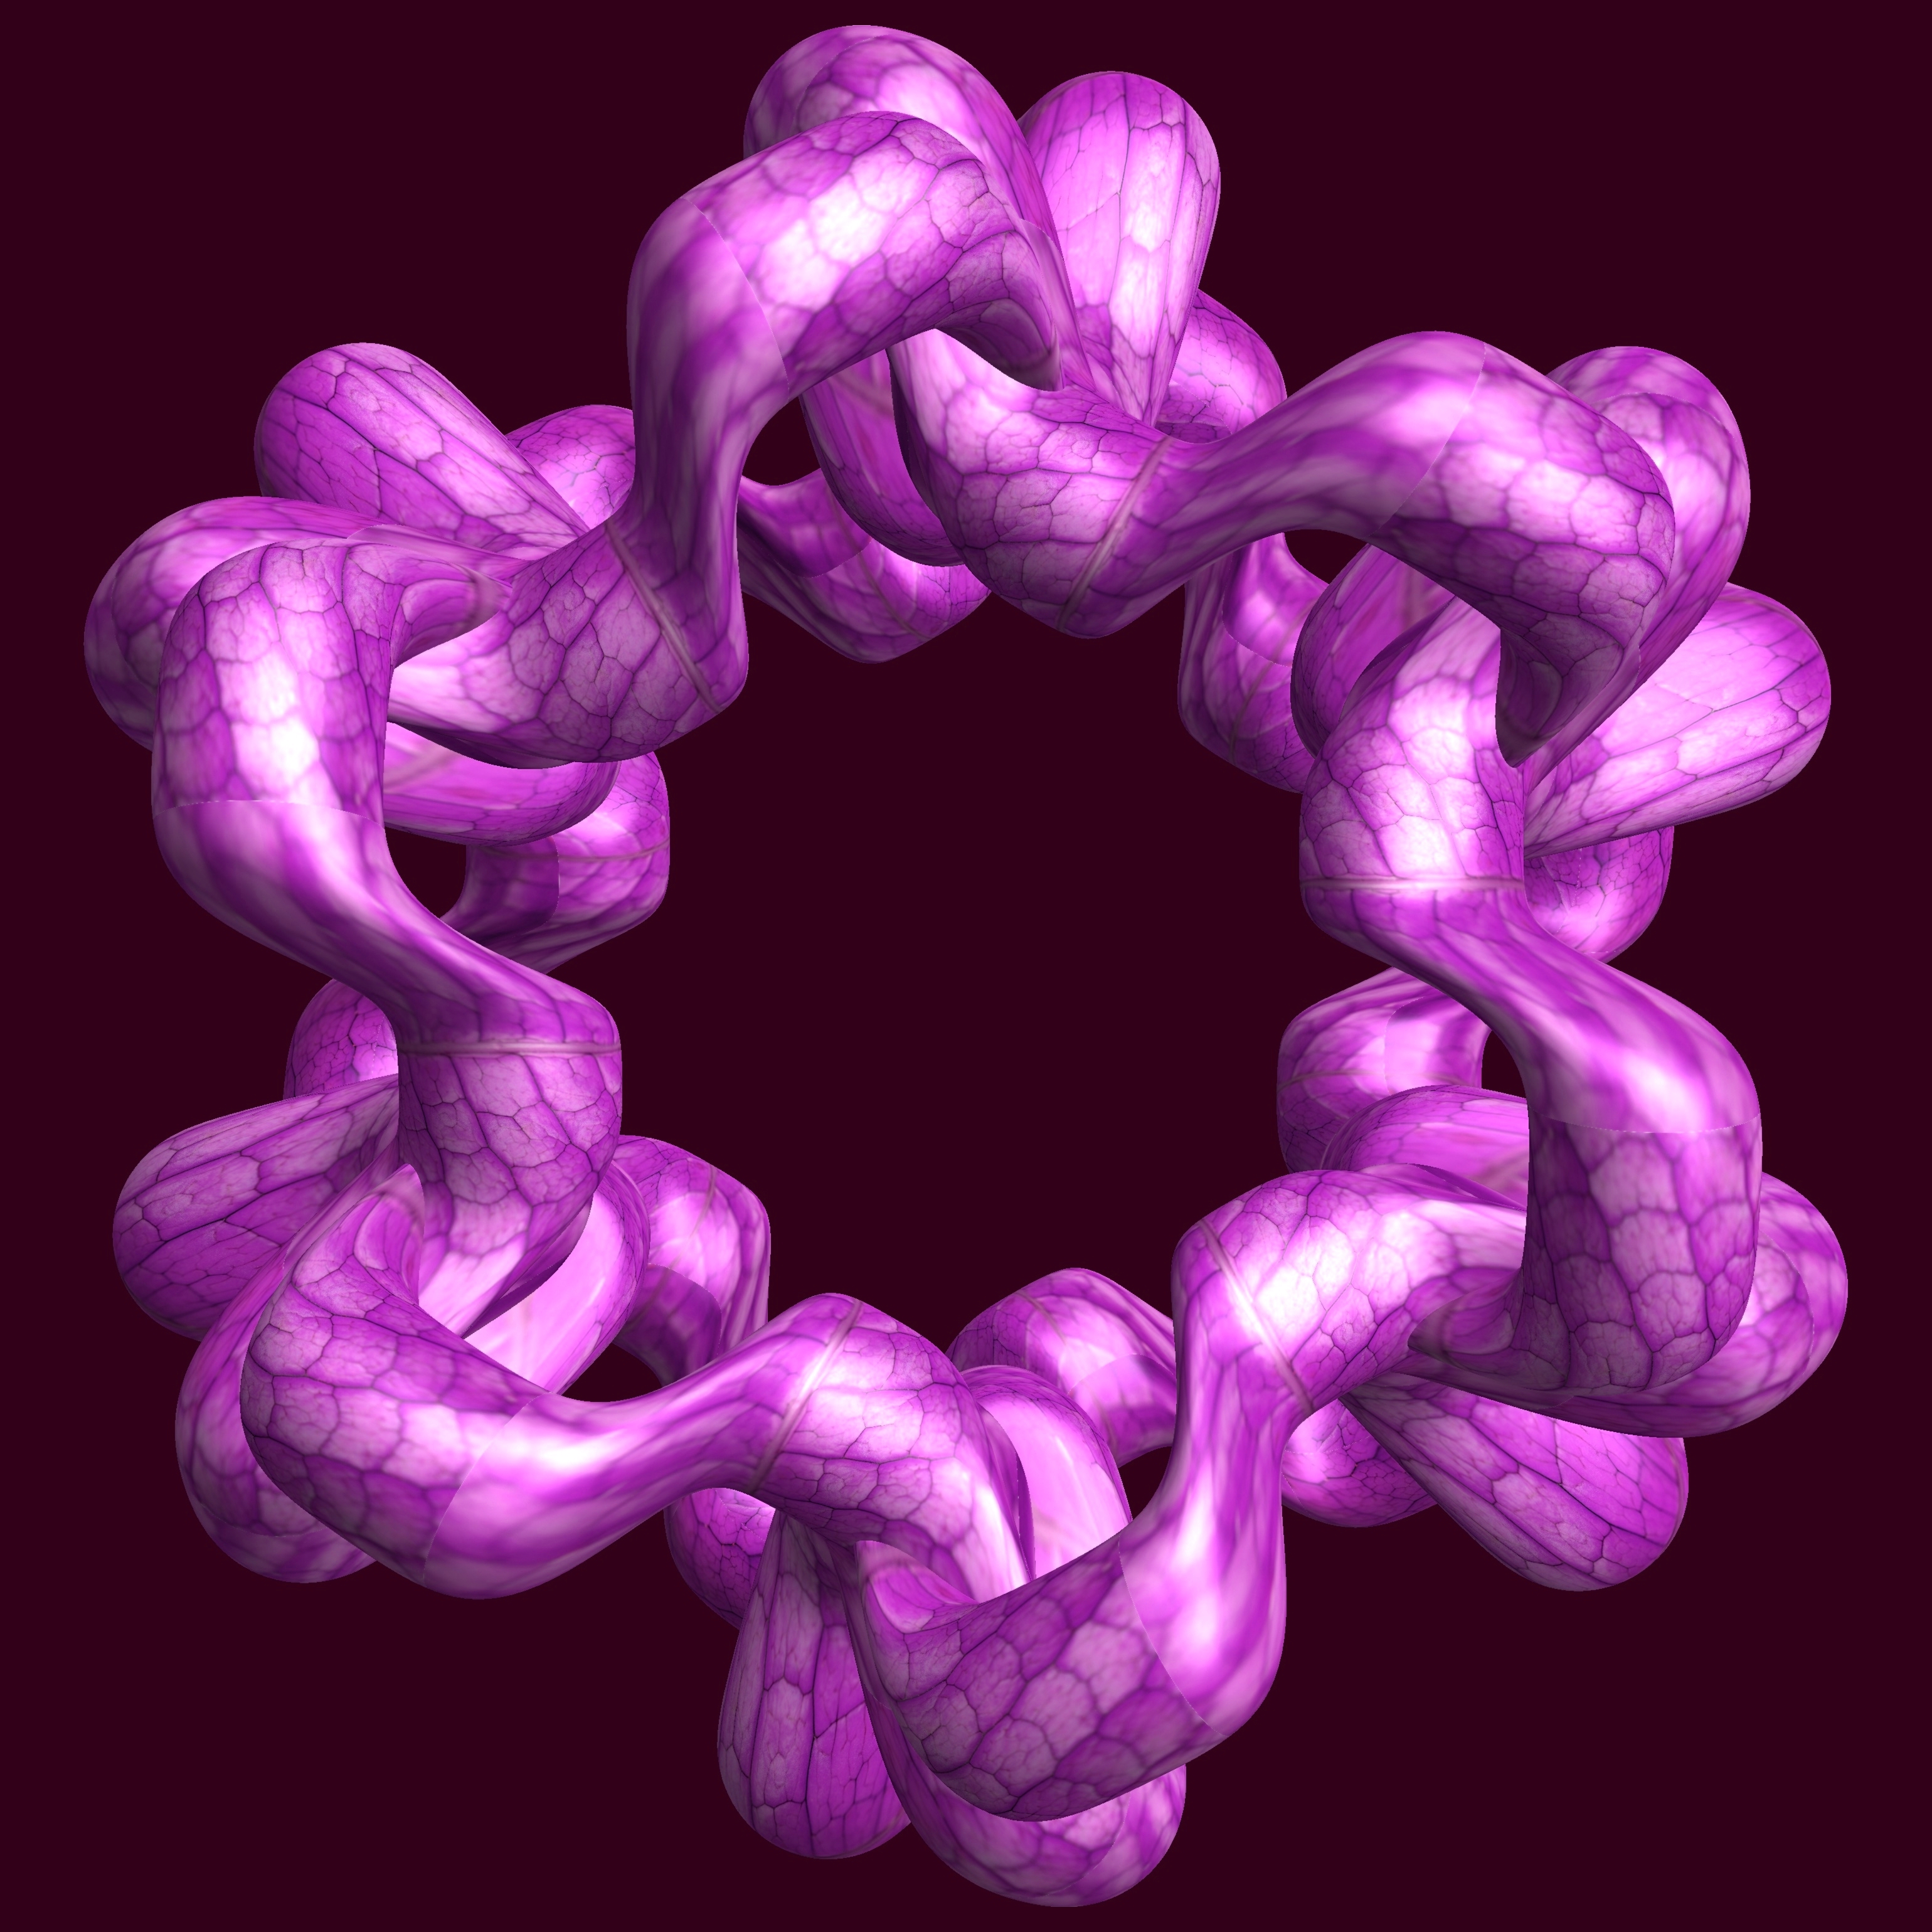
abstract, structure, texture, purple, petal, heart, pattern, geometry, pink, font, sculpture, design, symmetry, 3d, graphic, organ, magenta, shape, torus, mathematica, cg, parametricplot3d, code, program, algorithm, mapping, geometricsculpture